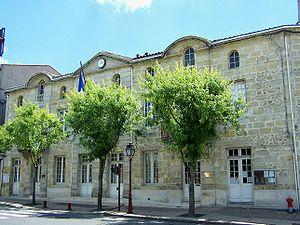
Mairie de Castres-Gironde, Gironde, France
Castres-Gironde est une commune du Sud-Ouest de la France, située dans le département de la Gironde, en région Nouvelle-Aquitaine.